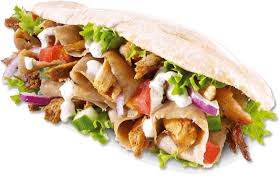
Yemek: kebap